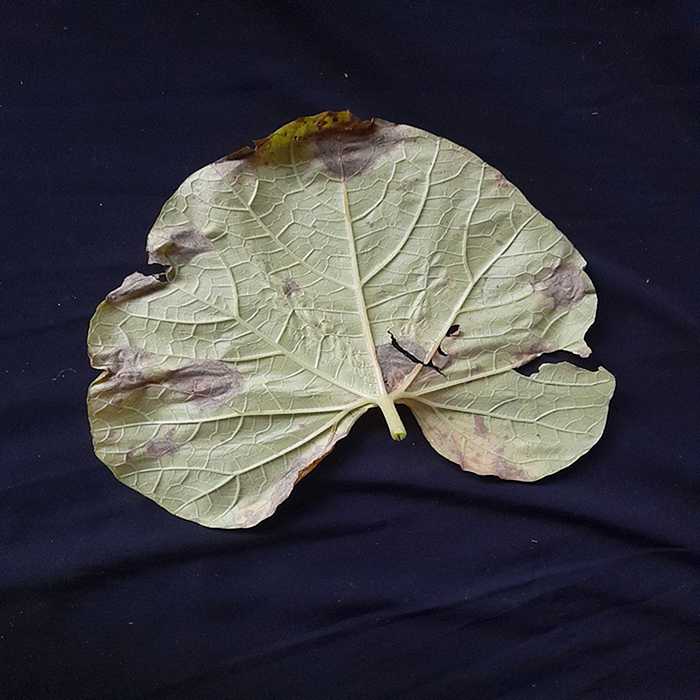
Plant: Bottle gourd
Label: Downey mildew